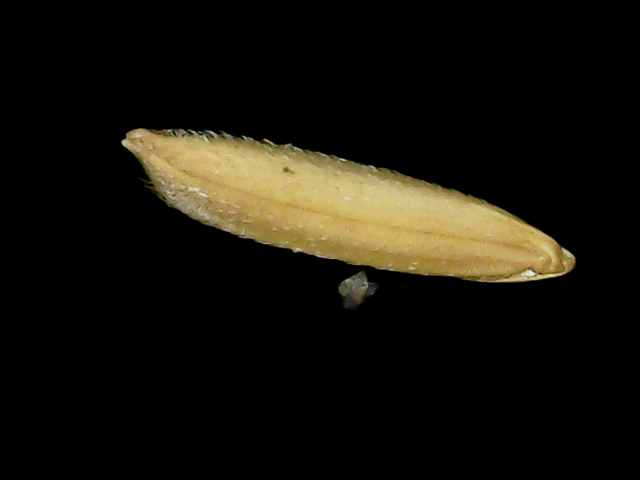
Rice variety: Binadhan14